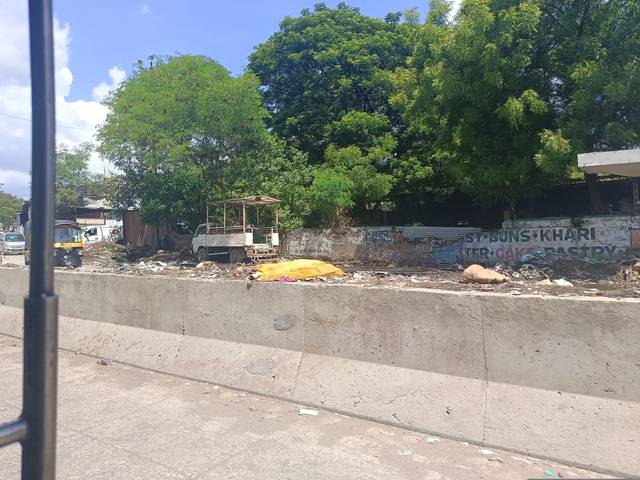
Region: India
Coordinates: 19.879, 75.338